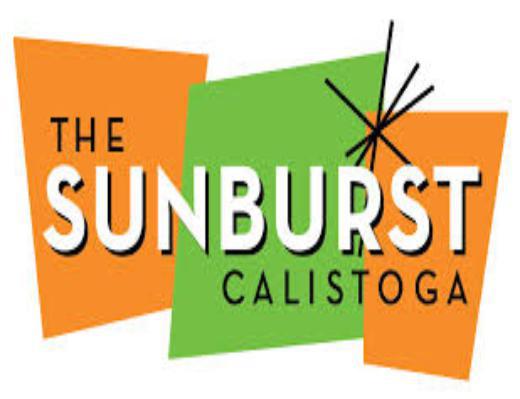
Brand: Calistoga
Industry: Food